HB-Werkstätten für Keramik

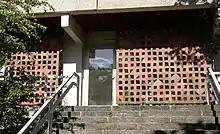
Berlin Kreuzsteine

In the context of the gradual revival of production by Hedwig Bollhagen from 1934 onwards (she was at the time just 26 years old) and the re-employment of the employees of the two closed-down ceramic art factories—the (1931) and the Haël Workshops for Artistic Ceramics (1933)—through the mediation of the Cologne ceramicist Nora Herz, there was some talk, in a discussion relating to the exhibition to celebrate the 100th birthday of the founder, of expropriation and Aryanisation in line with the . In terms of setting up and profiting from the HB workshops, at least two Jewish ceramicists were involved, at least up until the end of 1936, these being Margarete Heymann and Nora Herz from Cologne.